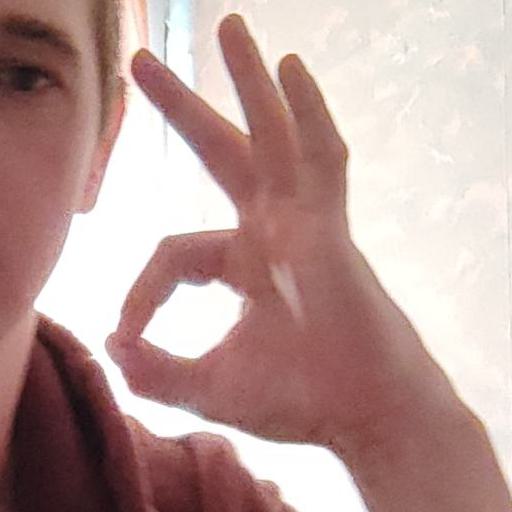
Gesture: ok